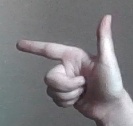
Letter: yaa